Alice Dixon Le Plongeon

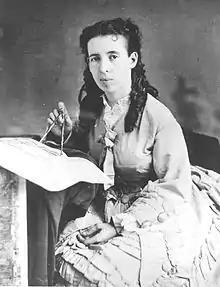
Portrait of Alice Dixon Le Plongeon, taken by her husband Augustus, ca. 1875

Alice Dixon Le Plongeon (1851–1910) was an English photographer, amateur archeologist, traveller, and author. She was one of the first people to excavate and study the ancient Maya sites of Chichen Itza and Uxmal.